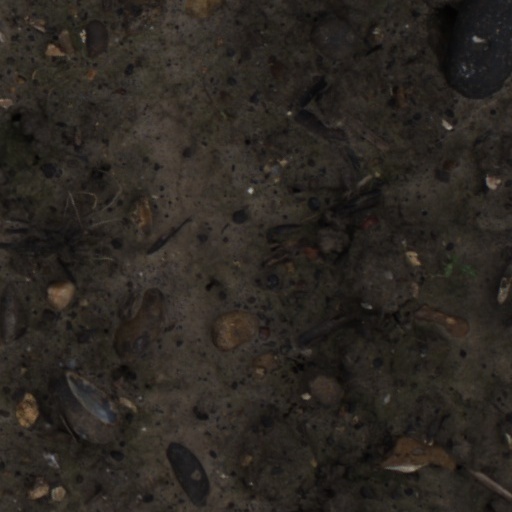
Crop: wheat